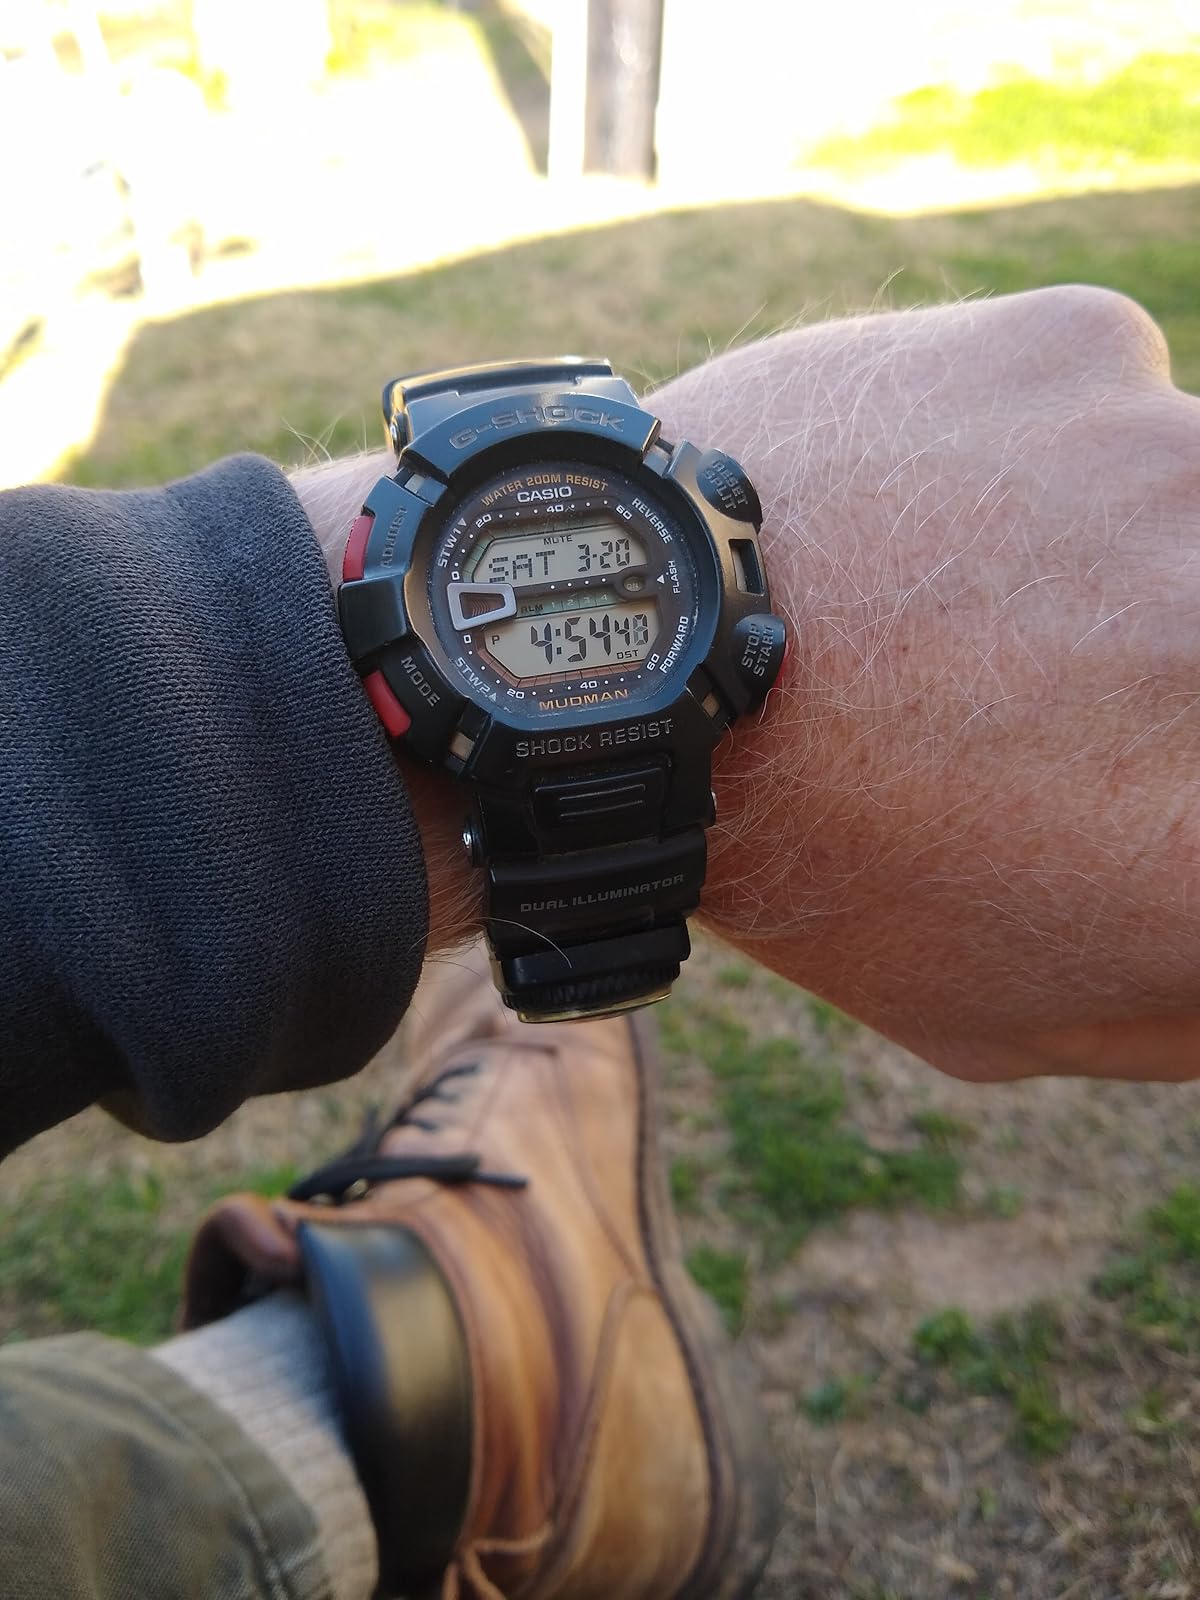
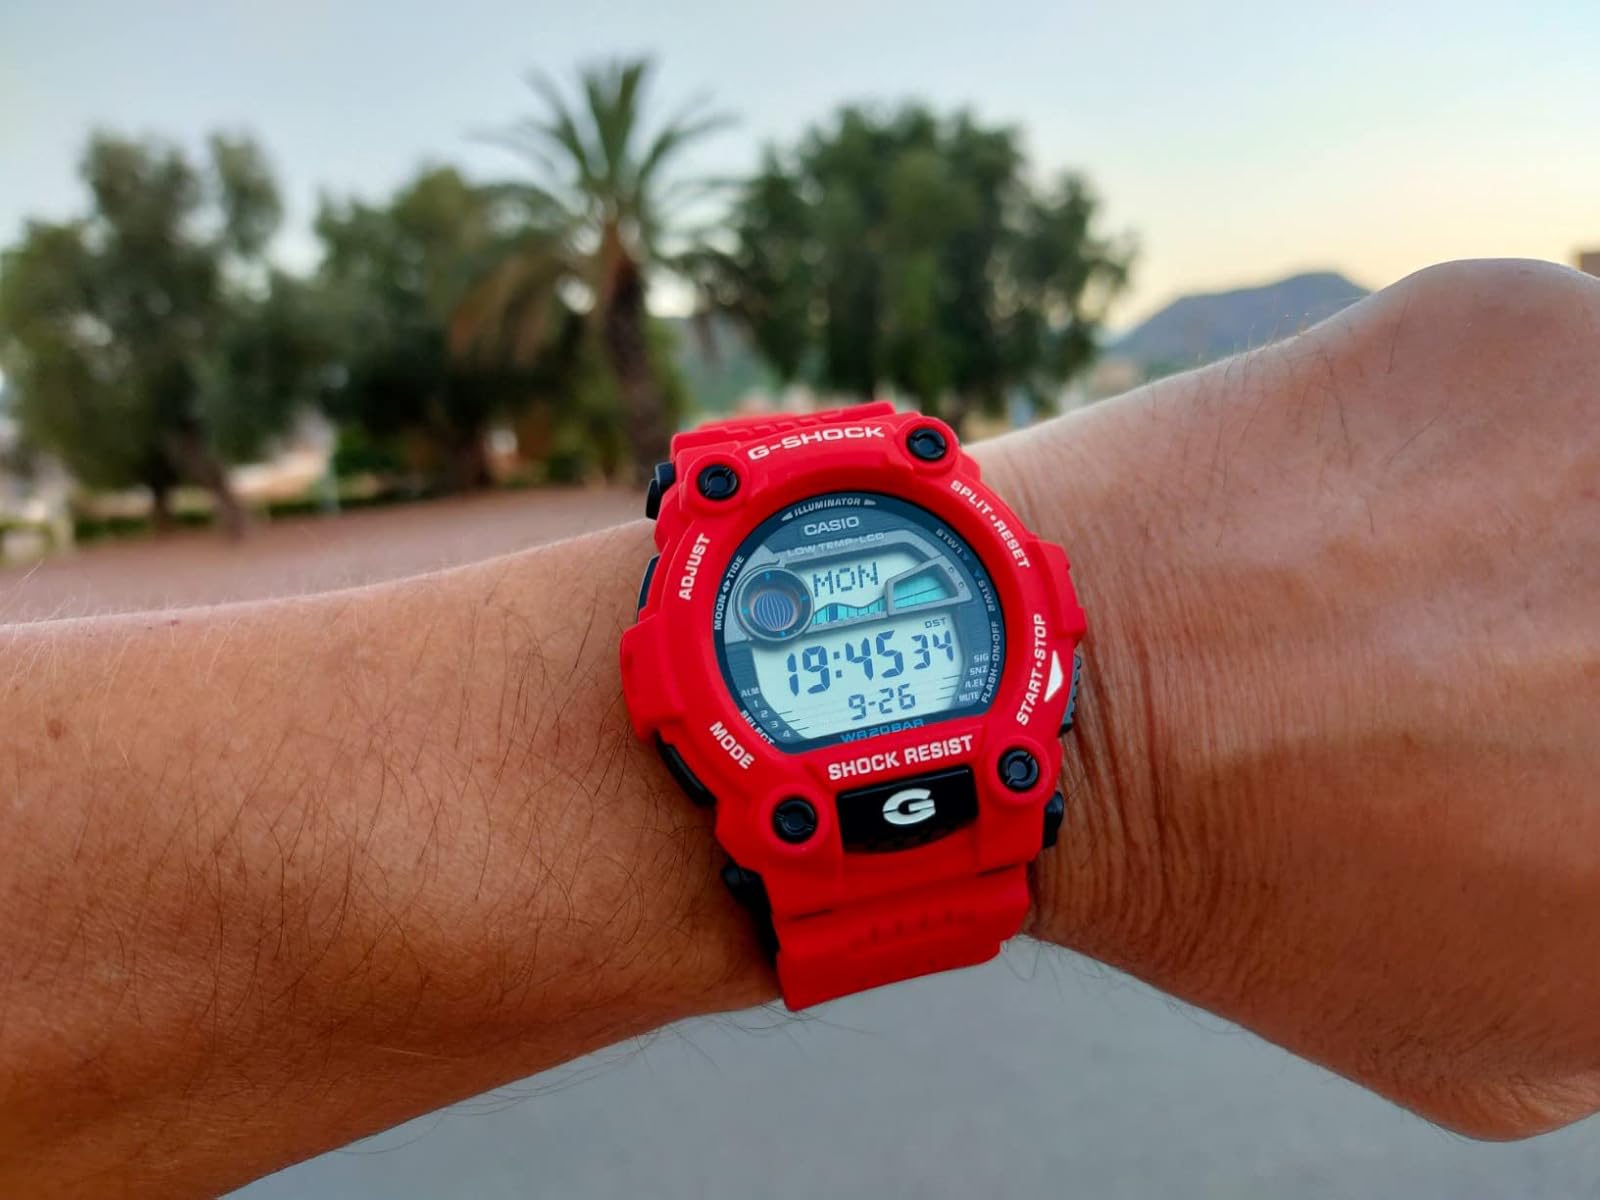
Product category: accessories_watch
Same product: no